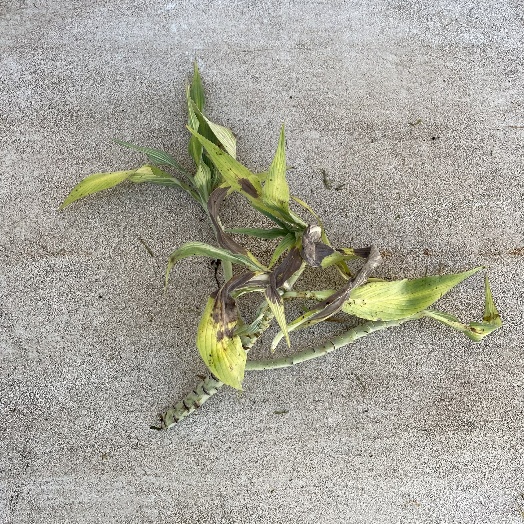
Label: Vegetation